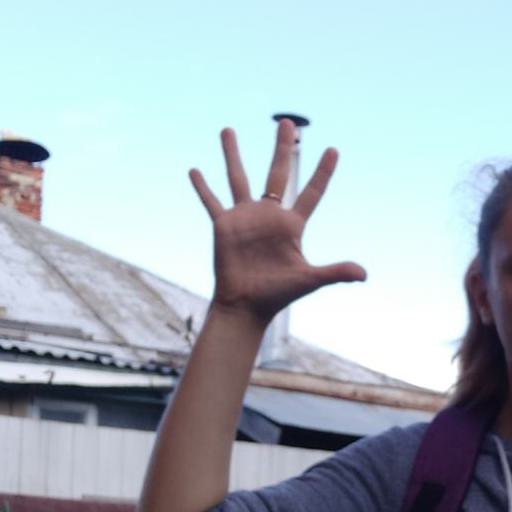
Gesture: palm